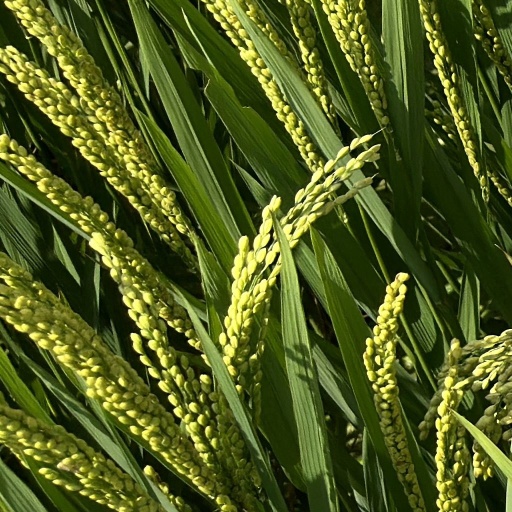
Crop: rice